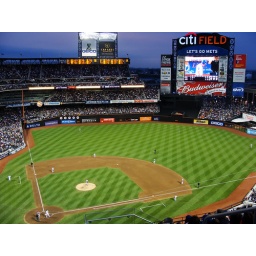
Taken from Section 510 between the home plate and the first base line during the Mets 4-0 win over the Reds.